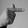
ASL letter: T